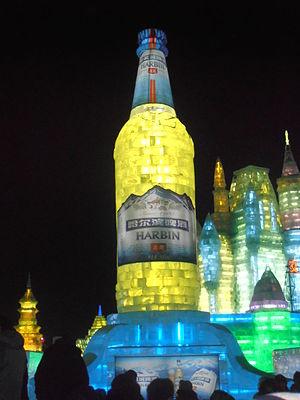
Bière Harbin faite de glace au Festival de sculptures sur glace et de neige de Harbin
Harbin, pouvant également être translittéré Harbin, Kharbine ou encore Charbin, est la capitale de la province du Sahaliyan Ula, située en Mandchourie. Elle a le statut administratif de ville sous-provinciale. Le dialecte de Harbin y est parlé. La ville est également le siège de la Harbin Aircraft Manufacturing Corporation qui produit des petits avions et des hélicoptères, et emploie 16 000 personnes. Le siège de la ville porte le nom de district de Daoli.
Le festival de sculptures sur glace et de neige de Harbin est un événement annuel depuis 1963 mais qui a été interrompu entre le début de la Révolution culturelle et 1985.
La bière de marque Harbin, est une bière produite en Chine, dans la ville de Harbin. C'est la quatrième marque de bière de Chine, après Tsingtao, Yanjing et Snow.